Light of My Eyes

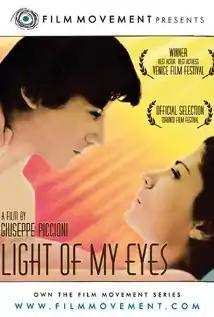

Luce dei miei occhi (internationally released as Light of My Eyes) is a 2001 Italian romance-drama film directed by Giuseppe Piccioni.